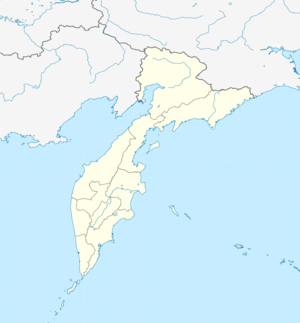
Sobolevo est un village du district autonome de Tchoukotka, en Russie. Sa population était estimée à 1 737 habitants en 2014.
L'aéroport Iélizovo de Petropavlovsk-Kamtchatski est un aéroport russe situé dans le kraï du Kamtchatka.
Palana est une commune urbaine du kraï du Kamtchatka, en Russie. Sa population s'élevait à 3 134 habitants en 2013.